Barranquilla

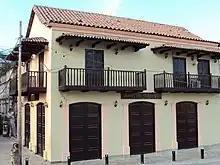
Casa Lacorazza, Saint Nicolas square.

In the era of the Colombian War of Independence, Barranquilla distinguished itself as a supporter of the pro-independence forces. In 1812, General Pierre Labatut attacked and defeated royalist forces at Sitioviejo and Sitionuevo. On April 7, 1813, which was later celebrated as "Barranquilla Day" ("el Día de Barranquilla"), the President-Governor of the Free and Independent State of Cartagena de Indias, Manuel Rodríguez Torices, granted the title of "villa" to the town, thereby allowing it to benefit from certain privileges, and making it the capital of the department of Barlovento (or Tierradentro), in recognition for the valor and patriotism displayed by the town for its defense of the pro-independence city of Cartagena de Indias against the royalist stronghold of Santa Marta.